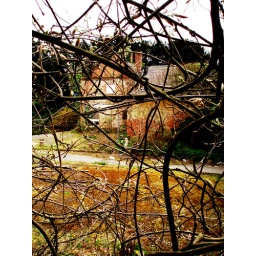
Through one of the windows in a building part of Scraptoft Hall, Leicester.